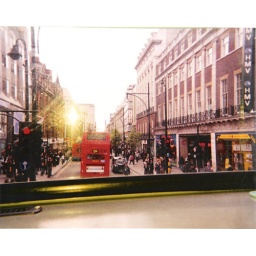
I love sitting on the top floor of the bus in the front seat. Picture was taken on Oxford Street.